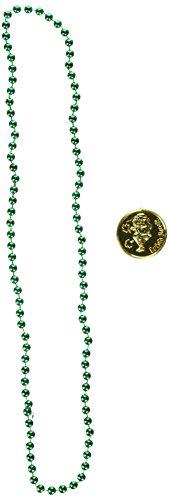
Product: Leprechaun Loot Includes: 12 - Green Party Beads, 25 - Gold (Plastic Coins) Party Accessory (1 count) (37/Pkg)
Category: Toys & Games | Party Supplies | Party Favors
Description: St. Patrick's party item.
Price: $7.50
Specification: ProductDimensions:8x7x1.5inches|ItemWeight:9ounces|ShippingWeight:10.4ounces(Viewshippingratesandpolicies)|Department:unisex-child|Manufacturer:TheBeistleCompany|ASIN:B003HCY504|DomesticShipping:ItemcanbeshippedwithinU.S.|InternationalShipping:ThisitemcanbeshippedtoselectcountriesoutsideoftheU.S.LearnMore|Itemmodelnumber:30038|DatefirstlistedonAmazon:April15,2010